Privatisation in Pakistan

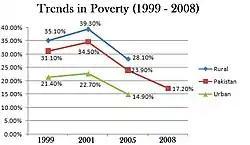
The poverty expenditure rate statistically dropped to 34.5–17.2% in 2008 as part of the privatisation programme.

The privatisation process in Pakistan, sometimes referred to as denationalisation programme or simply the privatisation in Pakistan) is a continuous policy measure program in the economic period of Pakistan. It was first conceived and implemented by the then-people-elected Prime Minister Nawaz Sharif and the Pakistan Muslim League, in an attempt to enable the nationalised industries towards market economy, immediately after the economic collapse of the Soviet Union in 1989–90. The programme was envisaged and visioned to improve the GDP growth of the national economy of Pakistan, and reversal of the nationalisation programme in 1970s – an inverse of the privatisation programme.